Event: Nepal Earthquake
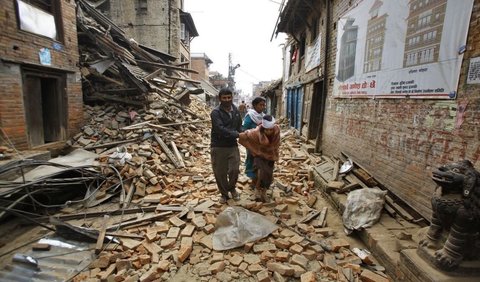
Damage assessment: damage